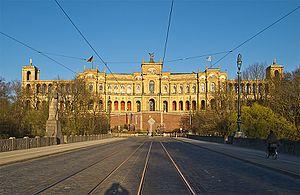
Maximilianeum - Landtag de Bavière, est le parlement de la République de Bavière, München